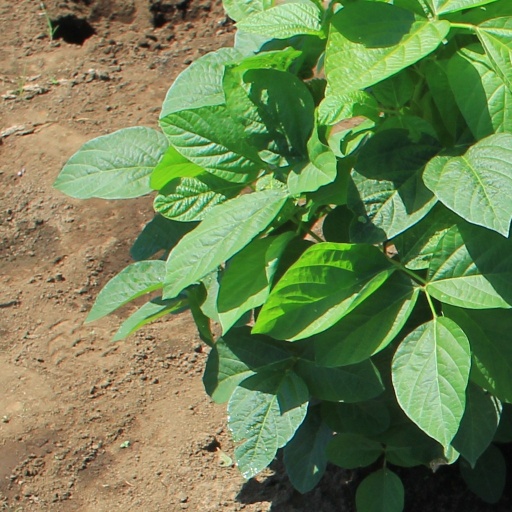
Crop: soybean